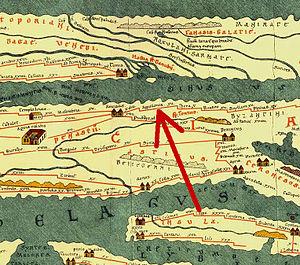
Apollonie du Pont est une cité grecque fondée par des Milésiens sous le nom d'Antheia vers 610 av. J.-C. Son dieu principal étant Apollon, elle prend très vite le nom d'Apollonie du Pont. Le philosophe présocratique Diogène et le rhéteur Isocrate d'Apollonie sont originaires de la cité. Elle prit le nom de Sozopolis à l'époque romaine, et correspond à l'actuelle Sozopol, en Bulgarie.